Kai Ryssdal

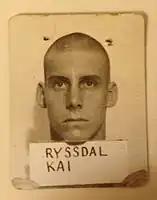
Ryssdal in 1985 at Aviation Officer Candidate School in Pensacola, Florida

After graduating from college, Ryssdal spent eight years in the United States Navy, first flying a Northrop Grumman E-2 Hawkeye from the aircraft carrier , and later as a Pentagon staff officer. After earning his master's degree, Ryssdal joined the U.S. Foreign Service, serving in Ottawa, Canada and Beijing, China.